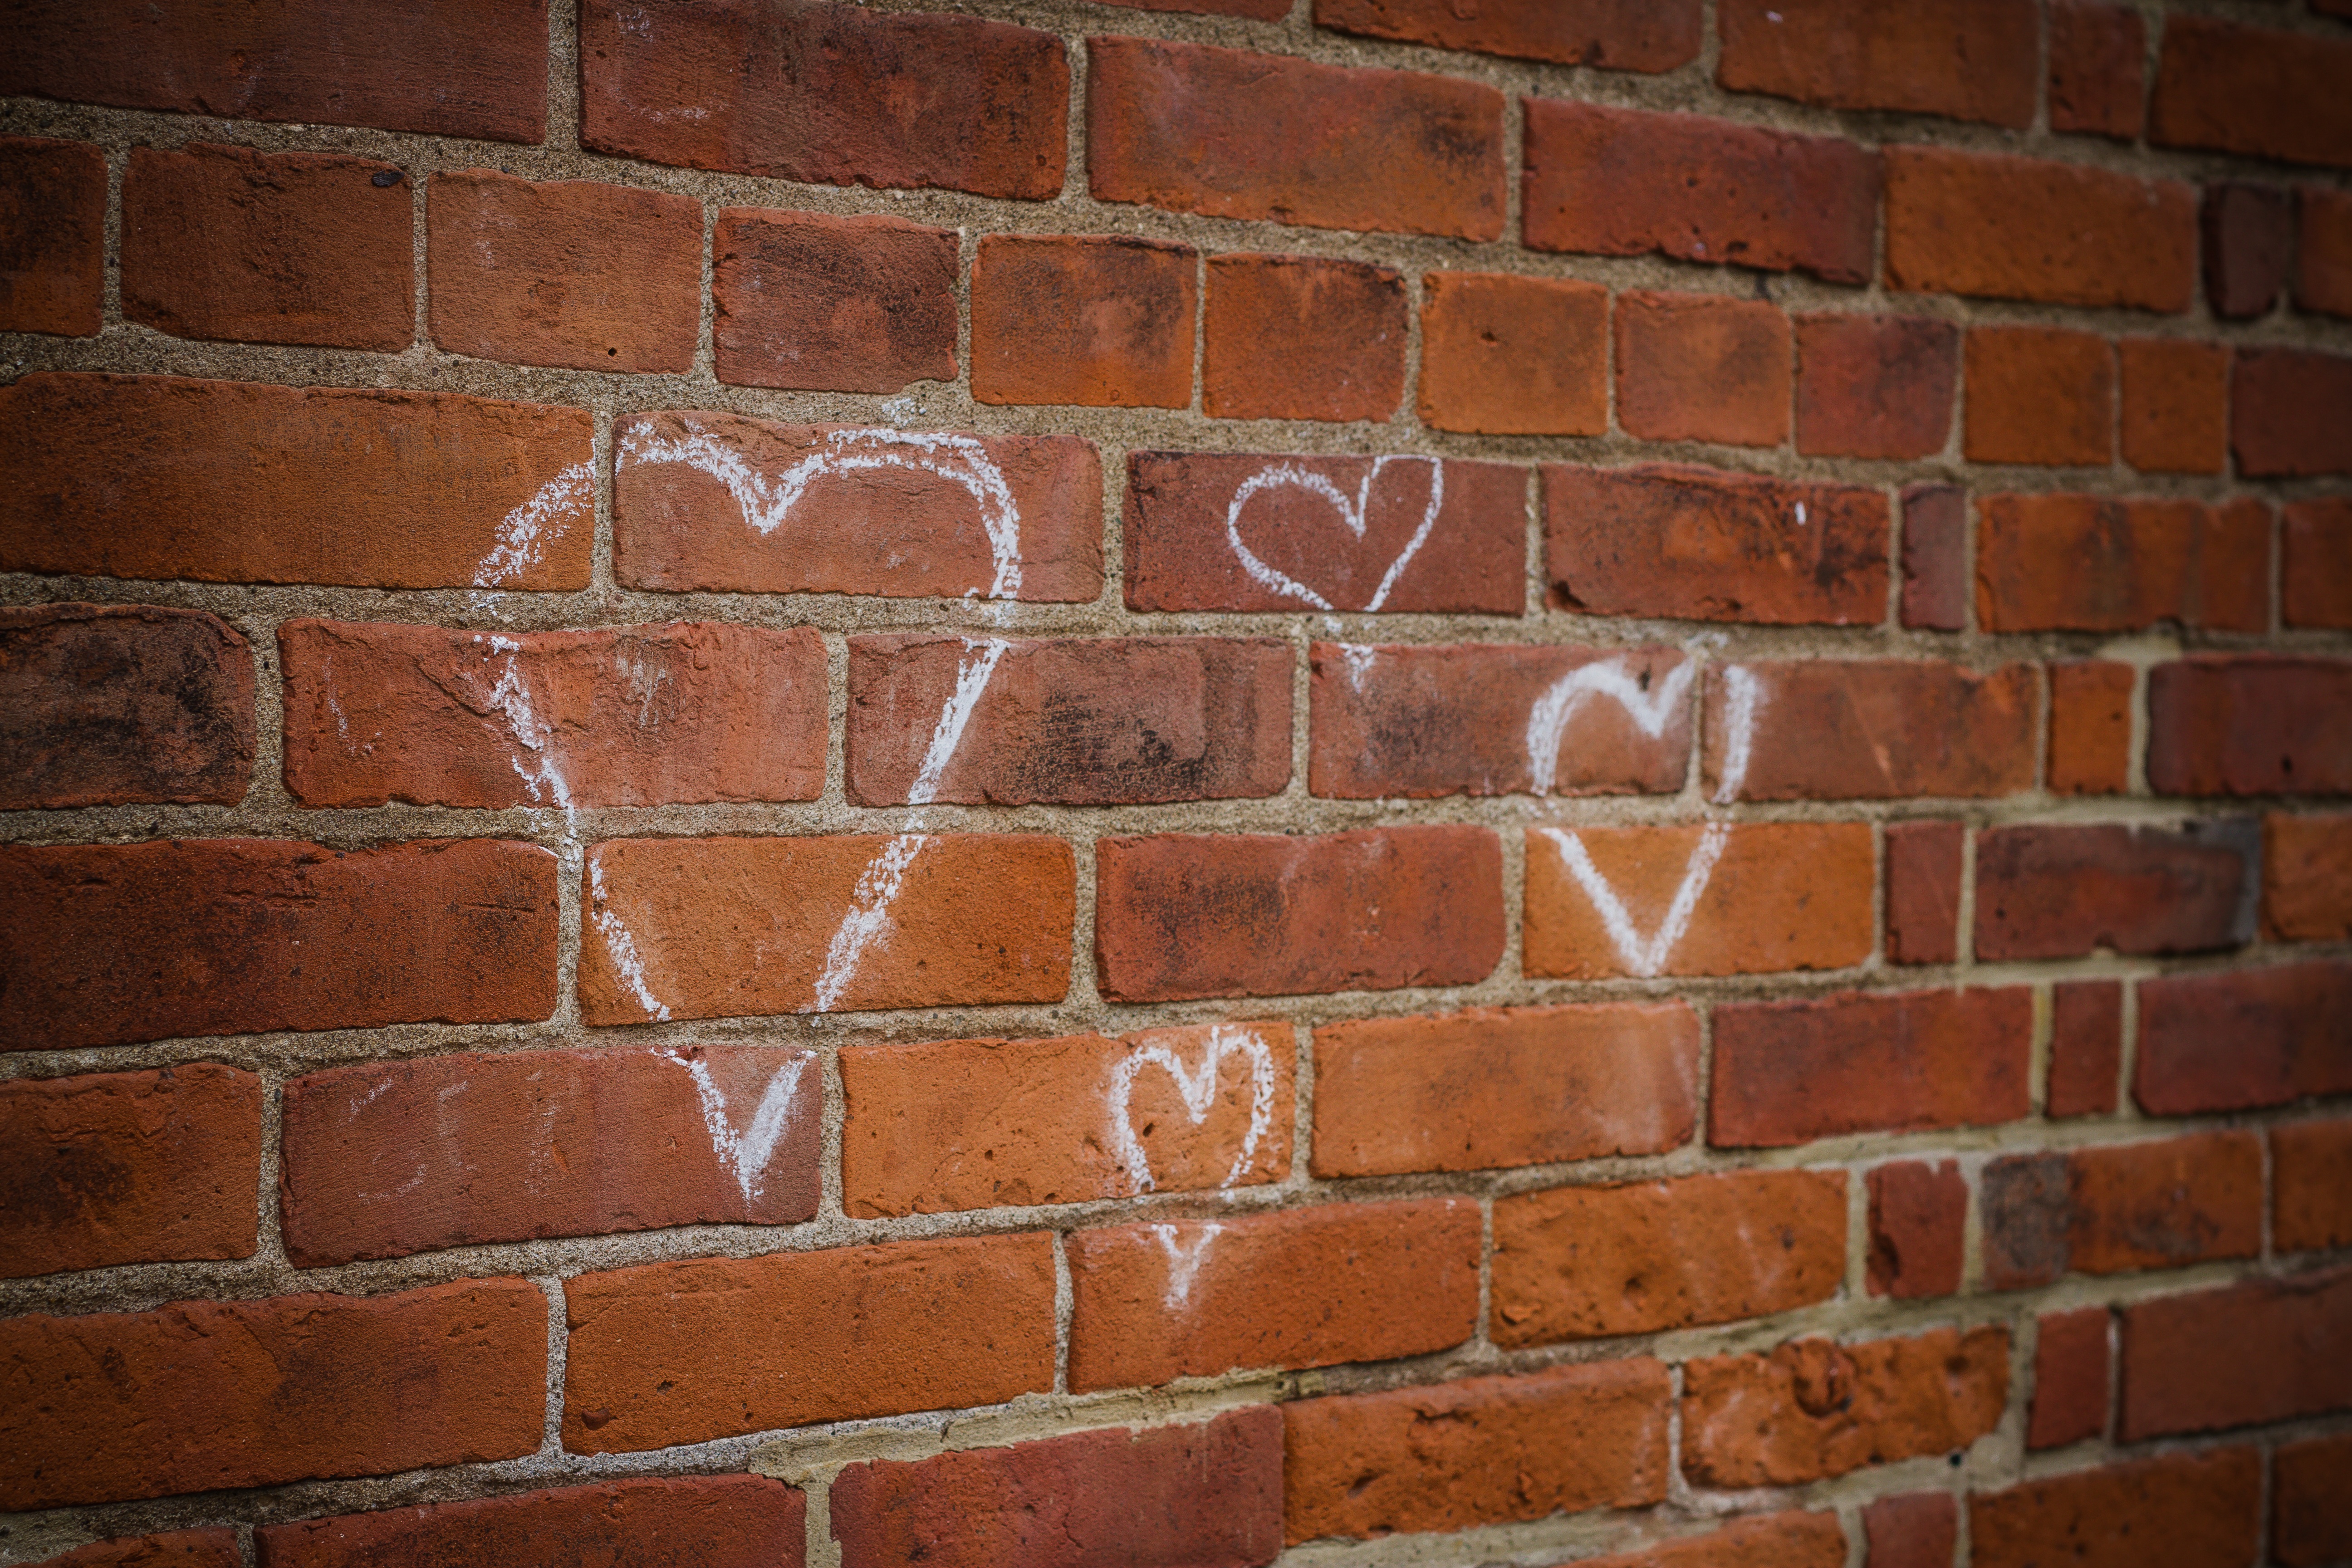
texture, floor, wall, brick, material, hardwood, brickwork